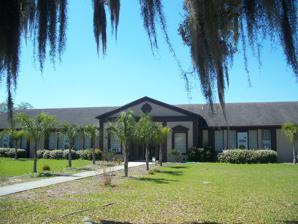
Building: Roosevelt School (Lake Wales, Florida)
Country: United States of America
Year built: 1937
United States historic place Roosevelt School U.S. National Register of Historic Places Show map of Florida Show map of the United States Location Lake Wales , Florida Coordinates 27°54′39″N 81°35′44″W / 27.91083°N 81.59556°W / 27.91083; -81.59556 Area less than one acre Architect Wilbur B. Talley , Howard B. Trauger NRHP reference No. 01000306 Added to NRHP March 29, 2001 The Roosevelt School (also known as the Roosevelt Academy ) is a historic school in Lake Wales , Florida . It is located at 115 E Street. On March 29, 2001, it was added to the U.S. National Register of Historic Places . Originally this school served the African-American Community or the Northwest community in Lake Wales. Currently it is an ESE vocational school specifically designed to teach and train students in grades 6–12 with learning disabilities to adapt and excel in society Roosevelt School - This school was completed in 1937 and named for Franklin Delano Roosevelt. Classes were held for grades 1 - 9. In 1939, it became a full-fledged senior high school. In May 1940 the first commencement exercises were held with 13 students being granted diplomas. In 1950, the addition of Unit G was made; in 1955, Units A, B, D, E, were added and the gymnasium was constructed in 1957. Enrollment during the 1960s reached over 1,300. Roosevelt served African-American students from Frostproof as well as Lake Wales. Roosevelt Academy - In the early 1980s Roosevelt was converted to a vocational school and is part of the Polk County School System. http://schools.polk-fl.net/rooseveltacademy/ References